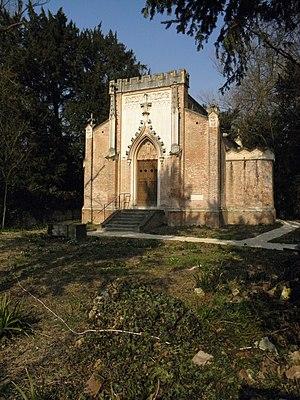
Pietro Selvatico est un architecte, historien et critique d'art italien.